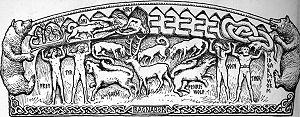
La Völuspá est un poème anonyme en vieux norrois de mythologie nordique probablement composé au Xᵉ ou XIᵉ siècle. Il s'agit sans conteste de la plus célèbre œuvre parmi les poèmes mythologiques contenus dans l'Edda poétique. Long de 59 à 66 strophes selon les versions, il est préservé dans les manuscrits islandais Codex Regius et Hauksbók, rédigés respectivement aux XIIIᵉ et XIVᵉ siècles. Une trentaine de strophes sont également citées dans l'Edda de Snorri, écrit au XIIIᵉ siècle.